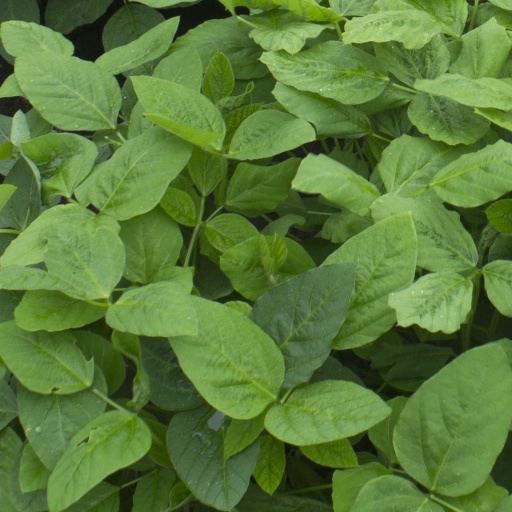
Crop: soybean